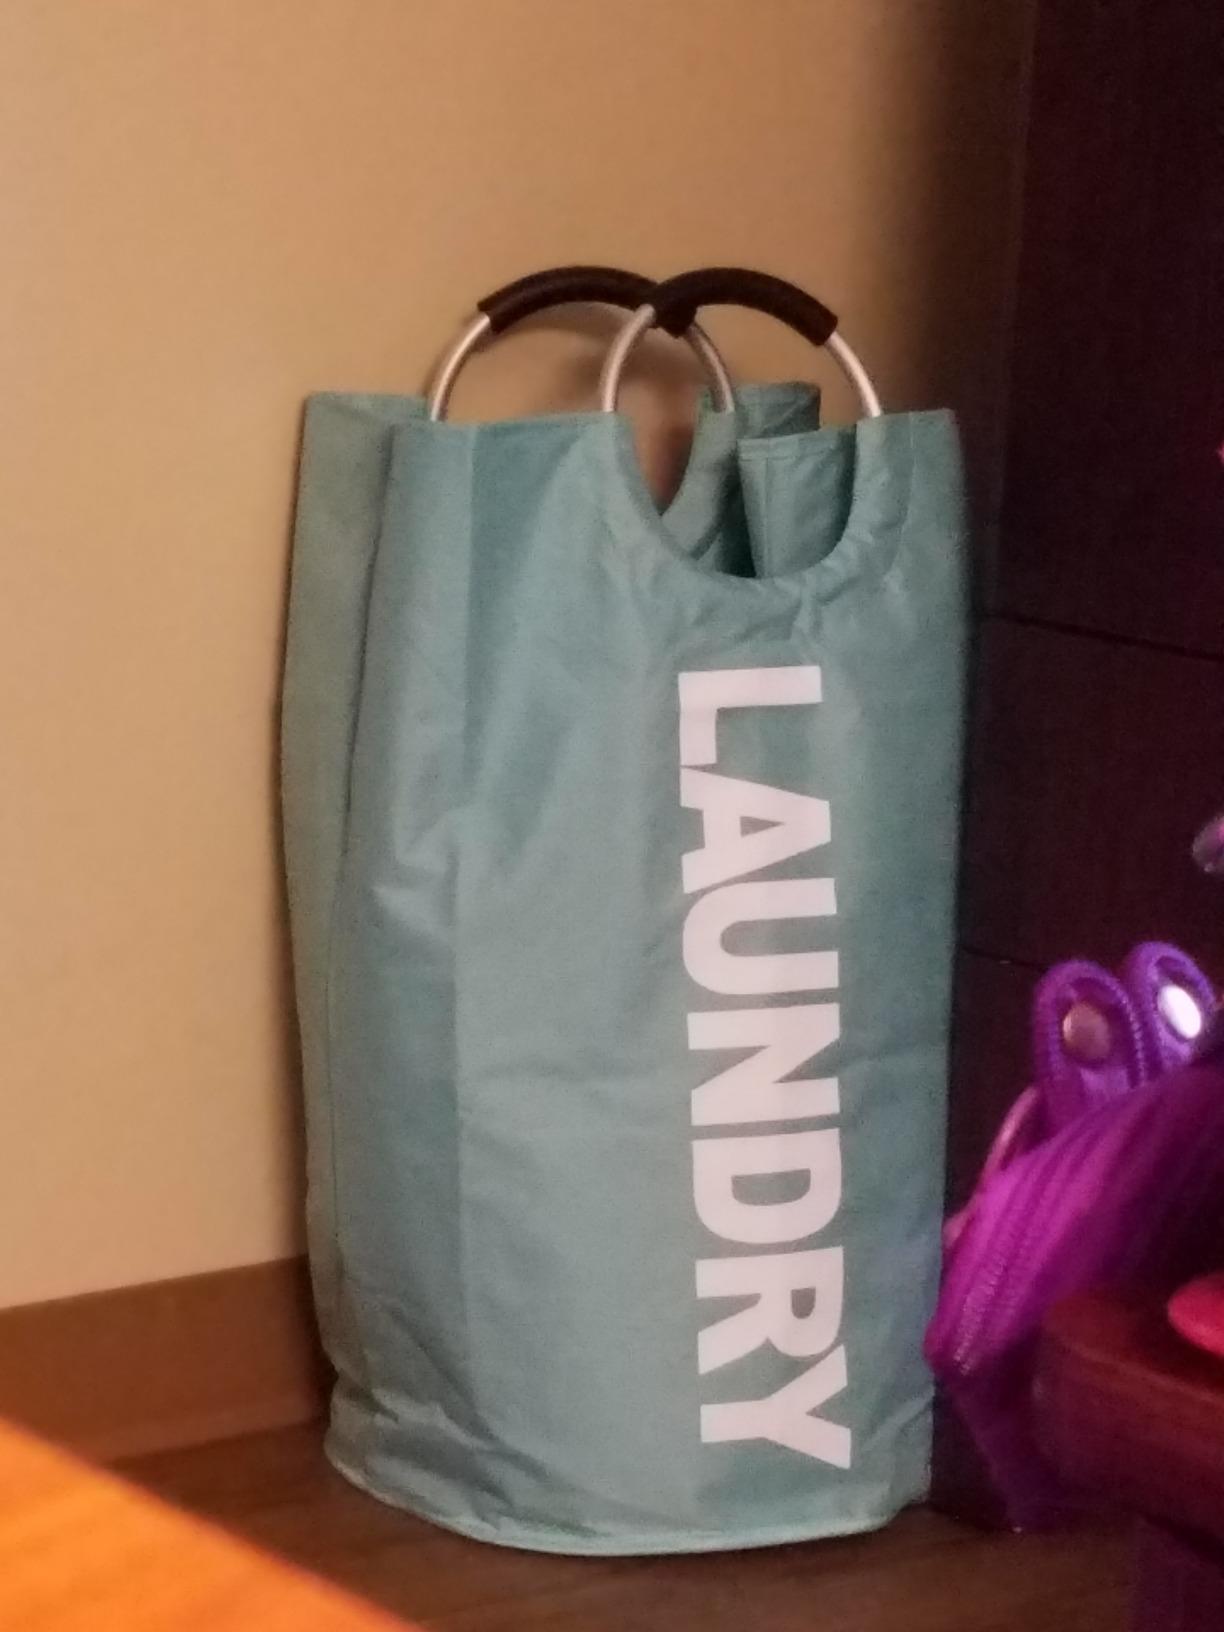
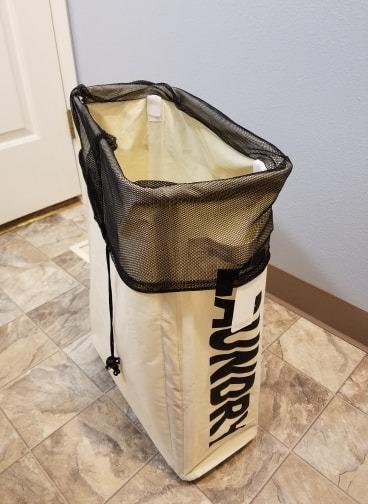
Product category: items_hamper
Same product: no